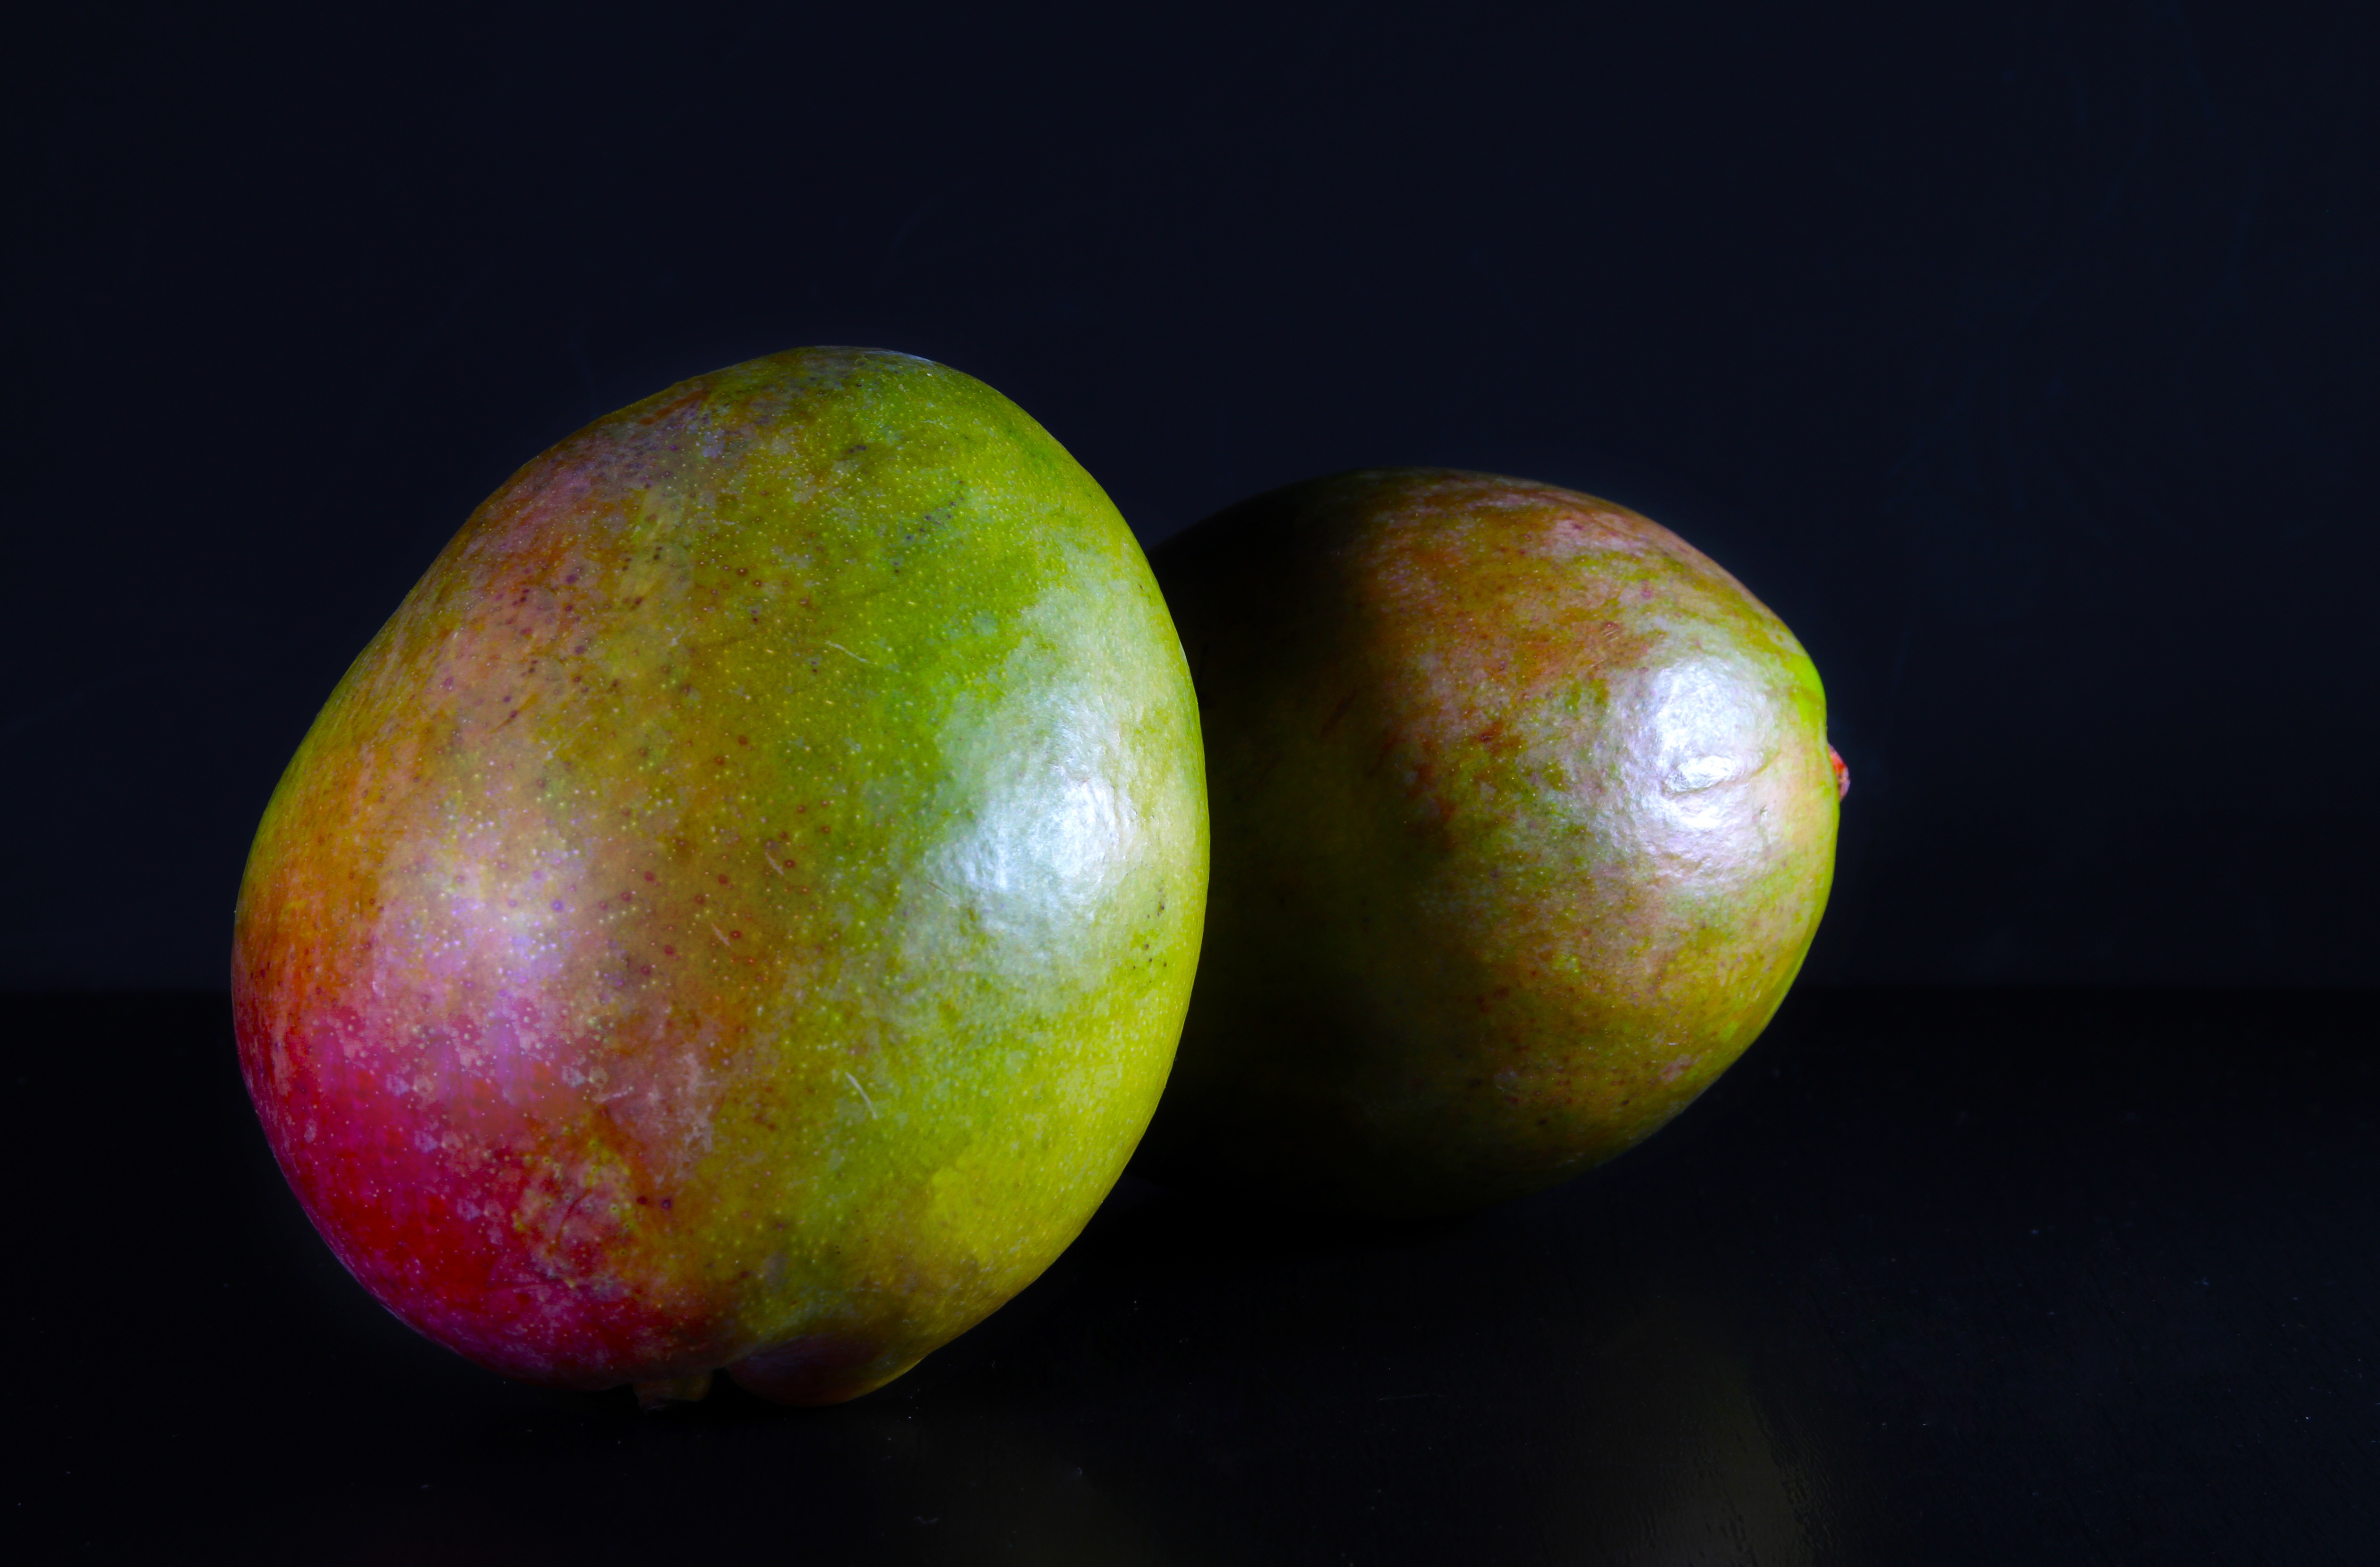
plant, fruit, ripe, food, green, produce, tropical, healthy, close, delicious, still life, close up, tropical fruit, nutrition, mango, fruits, exotic, liqueur, vitamins, frisch, macro photography, flowering plant, fruity, vitaminhaltig, tropical fruits, still life photography, land plant